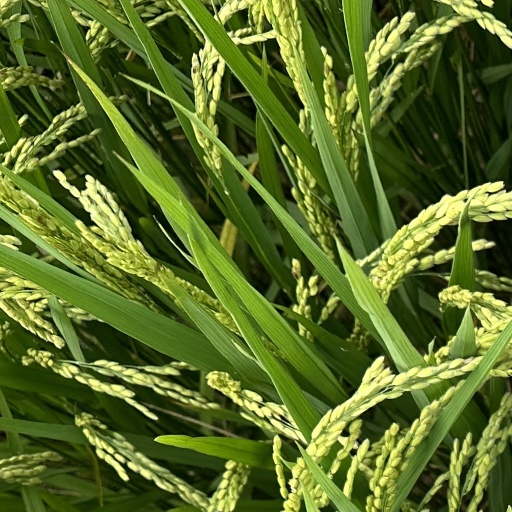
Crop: rice